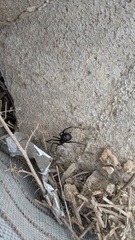
Species: Lactrodectus_hesperus